James Goodnight

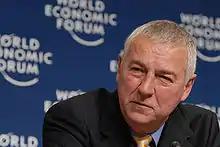
Goodnight at the World Economic Forum in Cologny, Geneva

HSM Global described Goodnight's leadership style in a framework of three pillars: "help employees do their best work by keeping them intellectually challenged and by removing distractions; make managers responsible for sparking creativity; eliminate arbitrary distinctions between 'suits' and 'creatives'; engage customers as creative partners to help deliver superior products."